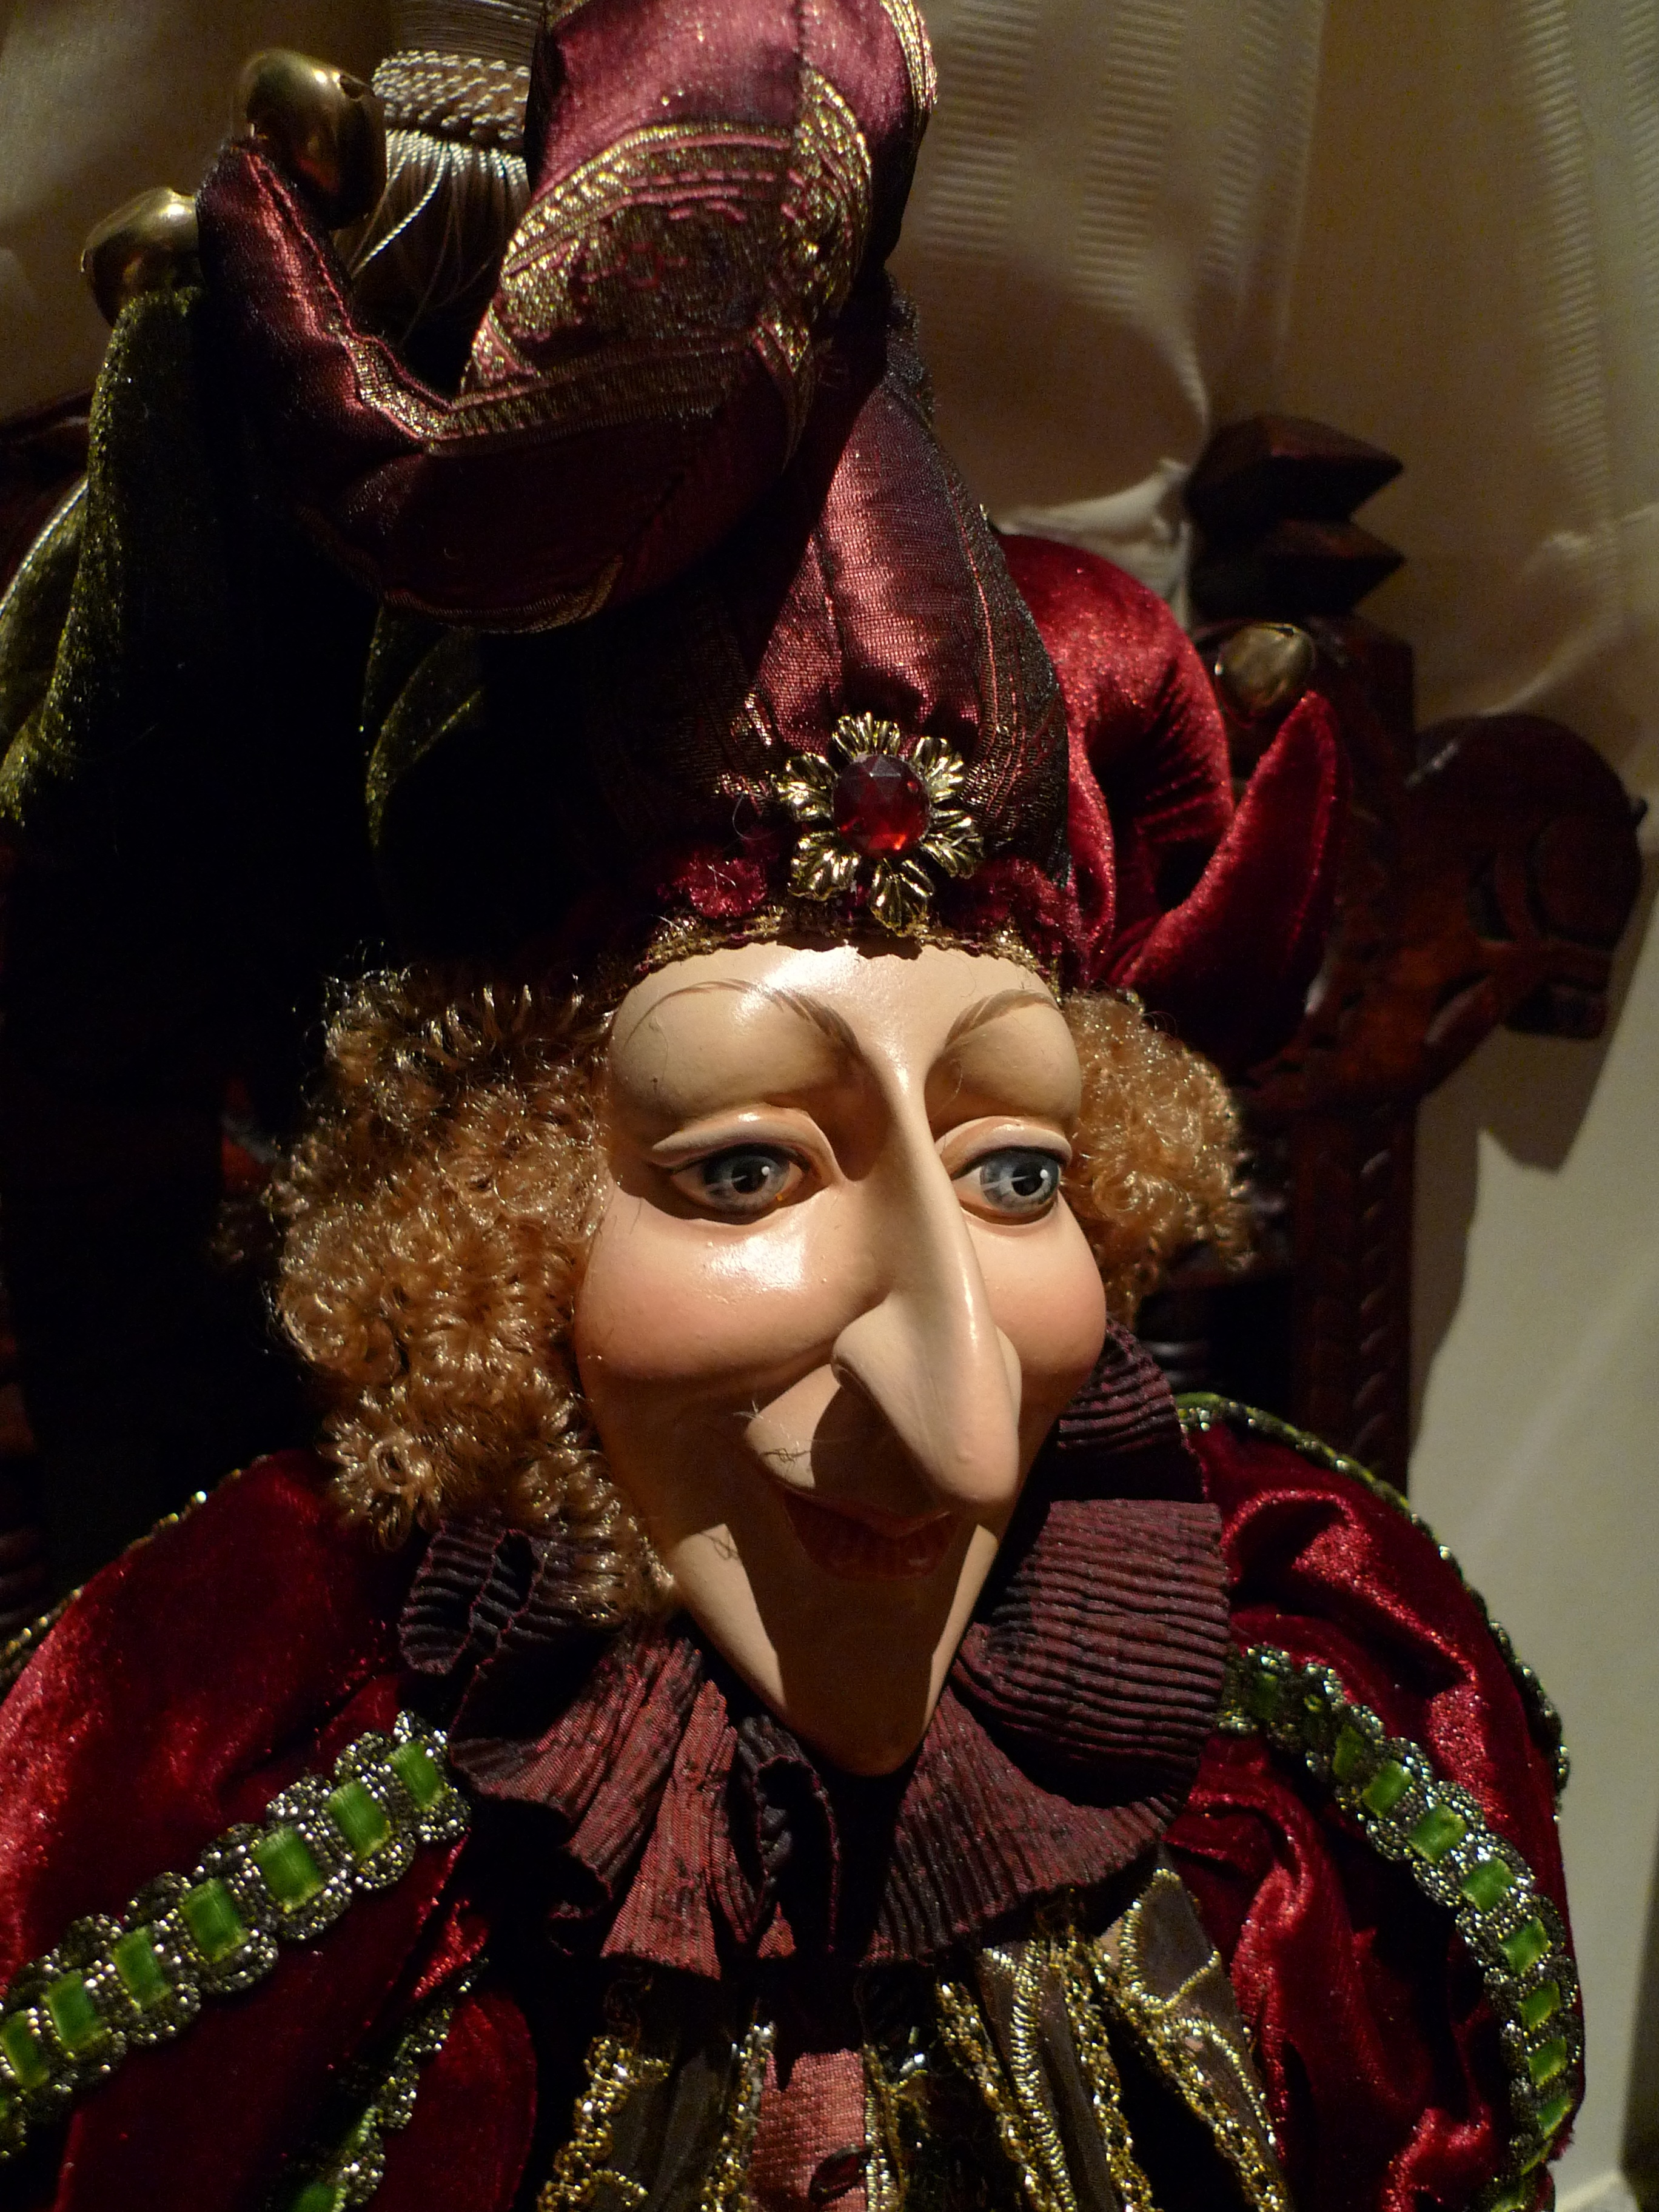
clothing, lady, masque, carnival, costume, festival, toy